Question: Please indicate a possible affordance area of the bed that can be used for sitting on
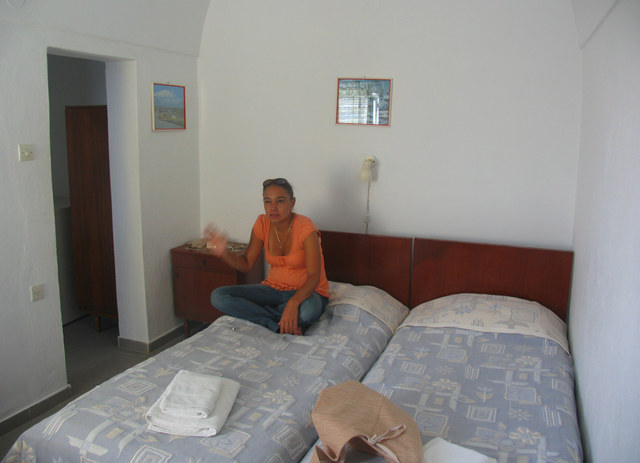
Answer: [301.5, 305.5, 586.5, 458.5]